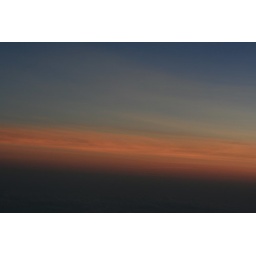
Taken from an airplane flying east somewhere over Pennsylvania.